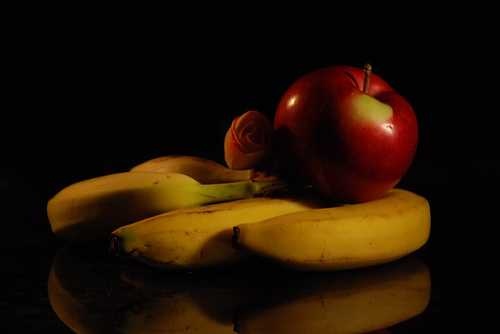
Label: Banana